40 Skipper Street

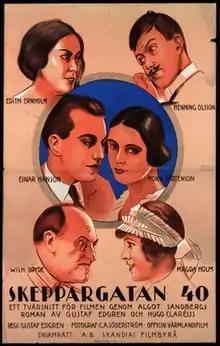

40 Skipper Street (Swedish: Skeppargatan 40) is a 1925 Swedish silent drama film directed by Gustaf Edgren and starring Einar Hanson, Mona Mårtenson and Magda Holm. It was shot at the Råsunda Studios in Stockholm. The film's sets were designed by the art director Vilhelm Bryde.